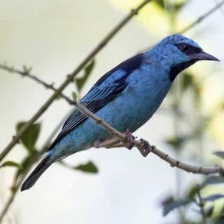
Species: BLUE DACNIS
Scientific name: DACNIS CAYANA